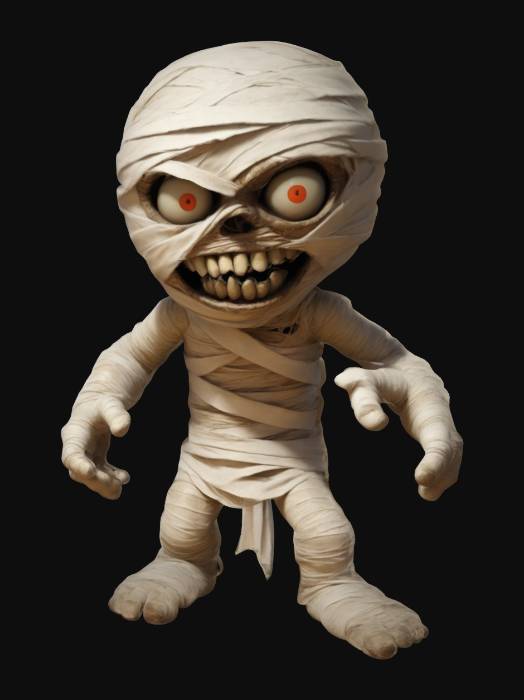
미적 점수 (1~10점): 9